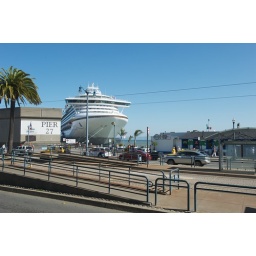
The ship towers over the pier